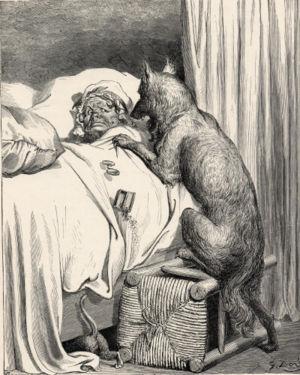
« Tire la chevillette, la bobinette cherra » est la formule emblématique du conte de Charles Perrault Le Petit Chaperon rouge, paru dans Les Contes de ma mère l'Oye en 1697.
Le conte limousin est une catégorie littéraire qui englobe les écrits, produits sous les diverses formes que peut prendre le genre littéraire du conte, qui illustrent tel ou tel aspect du Limousin ; et, en même temps, le conte limousin est rattaché au conte français, et il est donc un ensemble d'œuvres appartenant à la littérature française.
Le Petit Chaperon rouge est un conte de tradition orale d'origine française. Il s'agit d'un conte-type 333 selon la classification Aarne-Thompson.